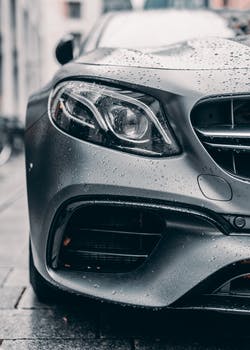
Label: No Watermark